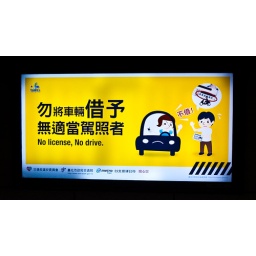
Well, I would hope not. There are lots of these cute little signs around the MRTs. Most are pretty relevant.